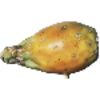
Label: Cactus fruit 1